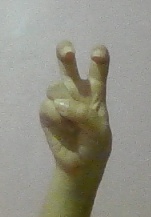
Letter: toot